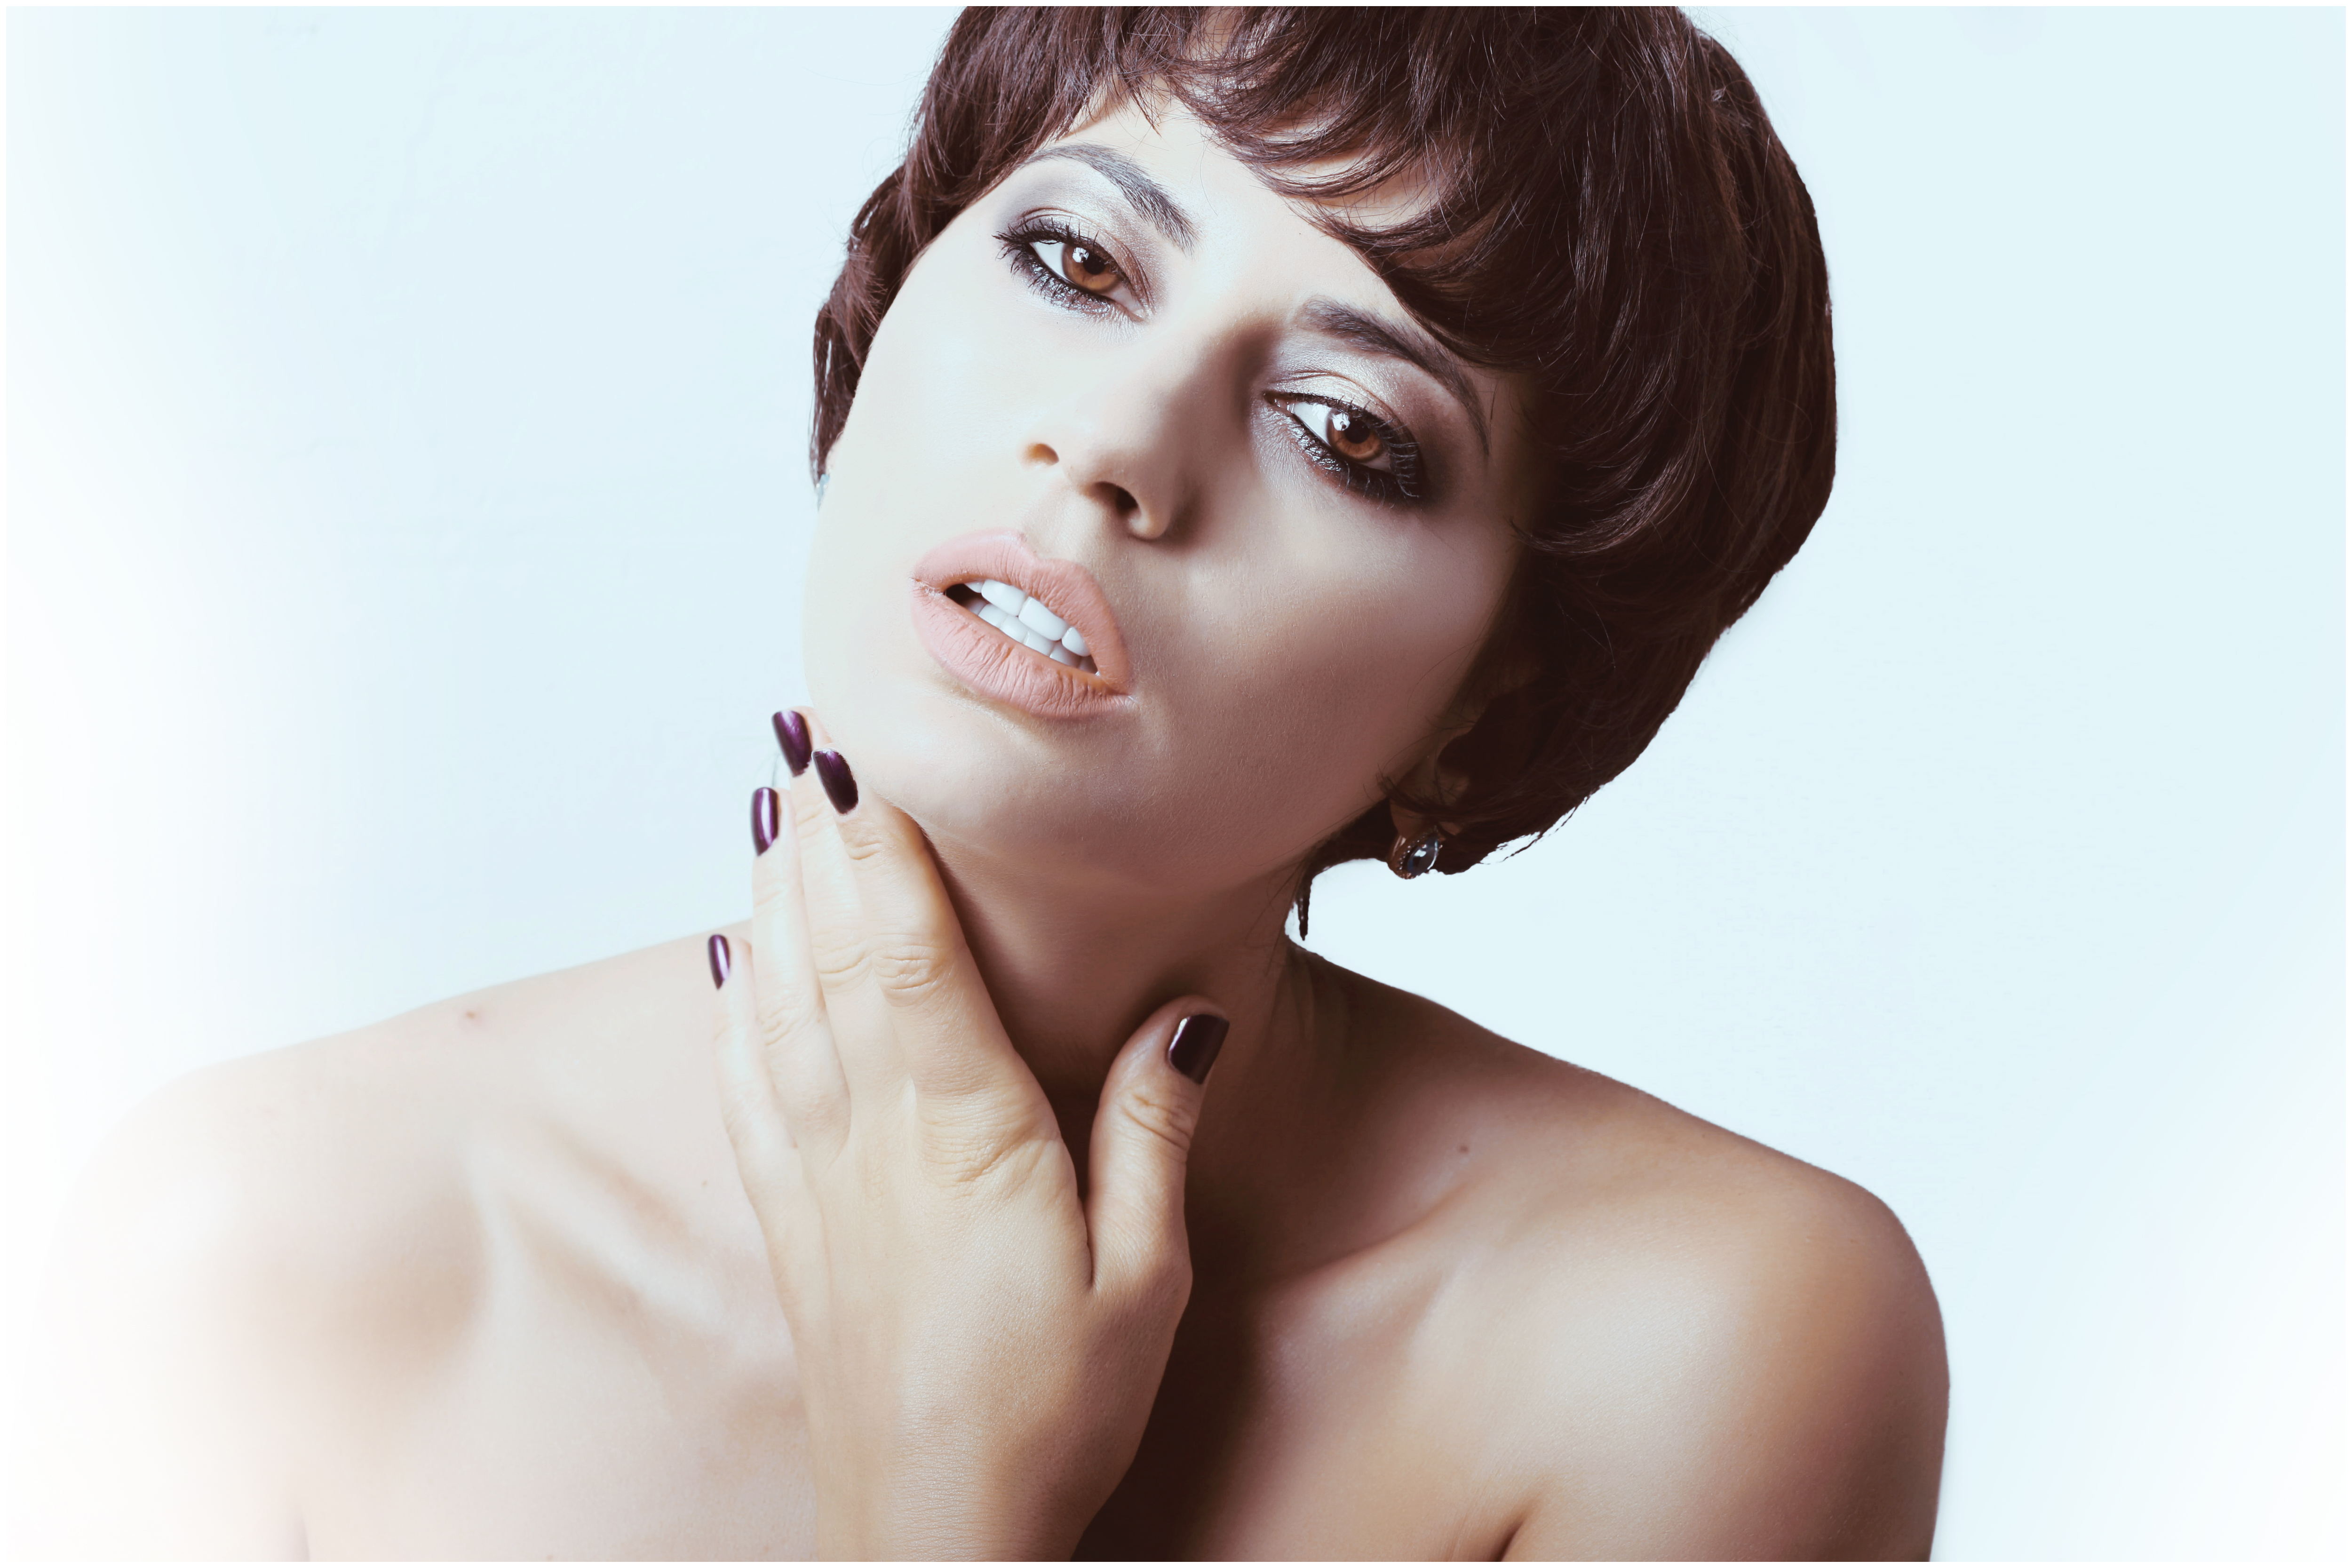
face, model, art, new, hair, nose, skin, lip, eyebrow, eye, eyelash, mouth, flash photography, neck, jaw, ear, gesture, wings, black hair, Step cutting, chest, bangs, throat, makeover, brown hair, fashion accessory, jewellery, No expression, pixie cut, flesh, portrait photography, crop, hat, photo shoot, fashion model, Barechested, portrait